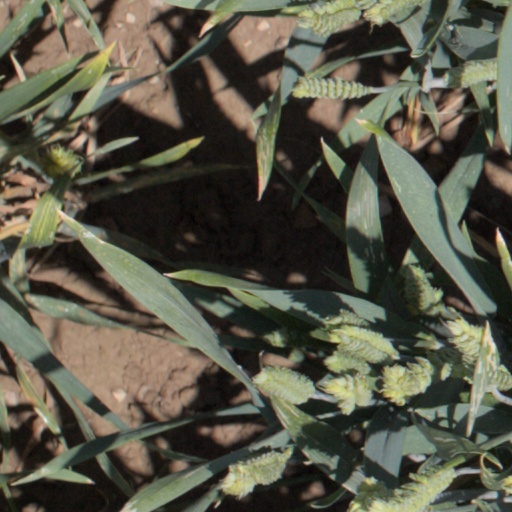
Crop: wheat